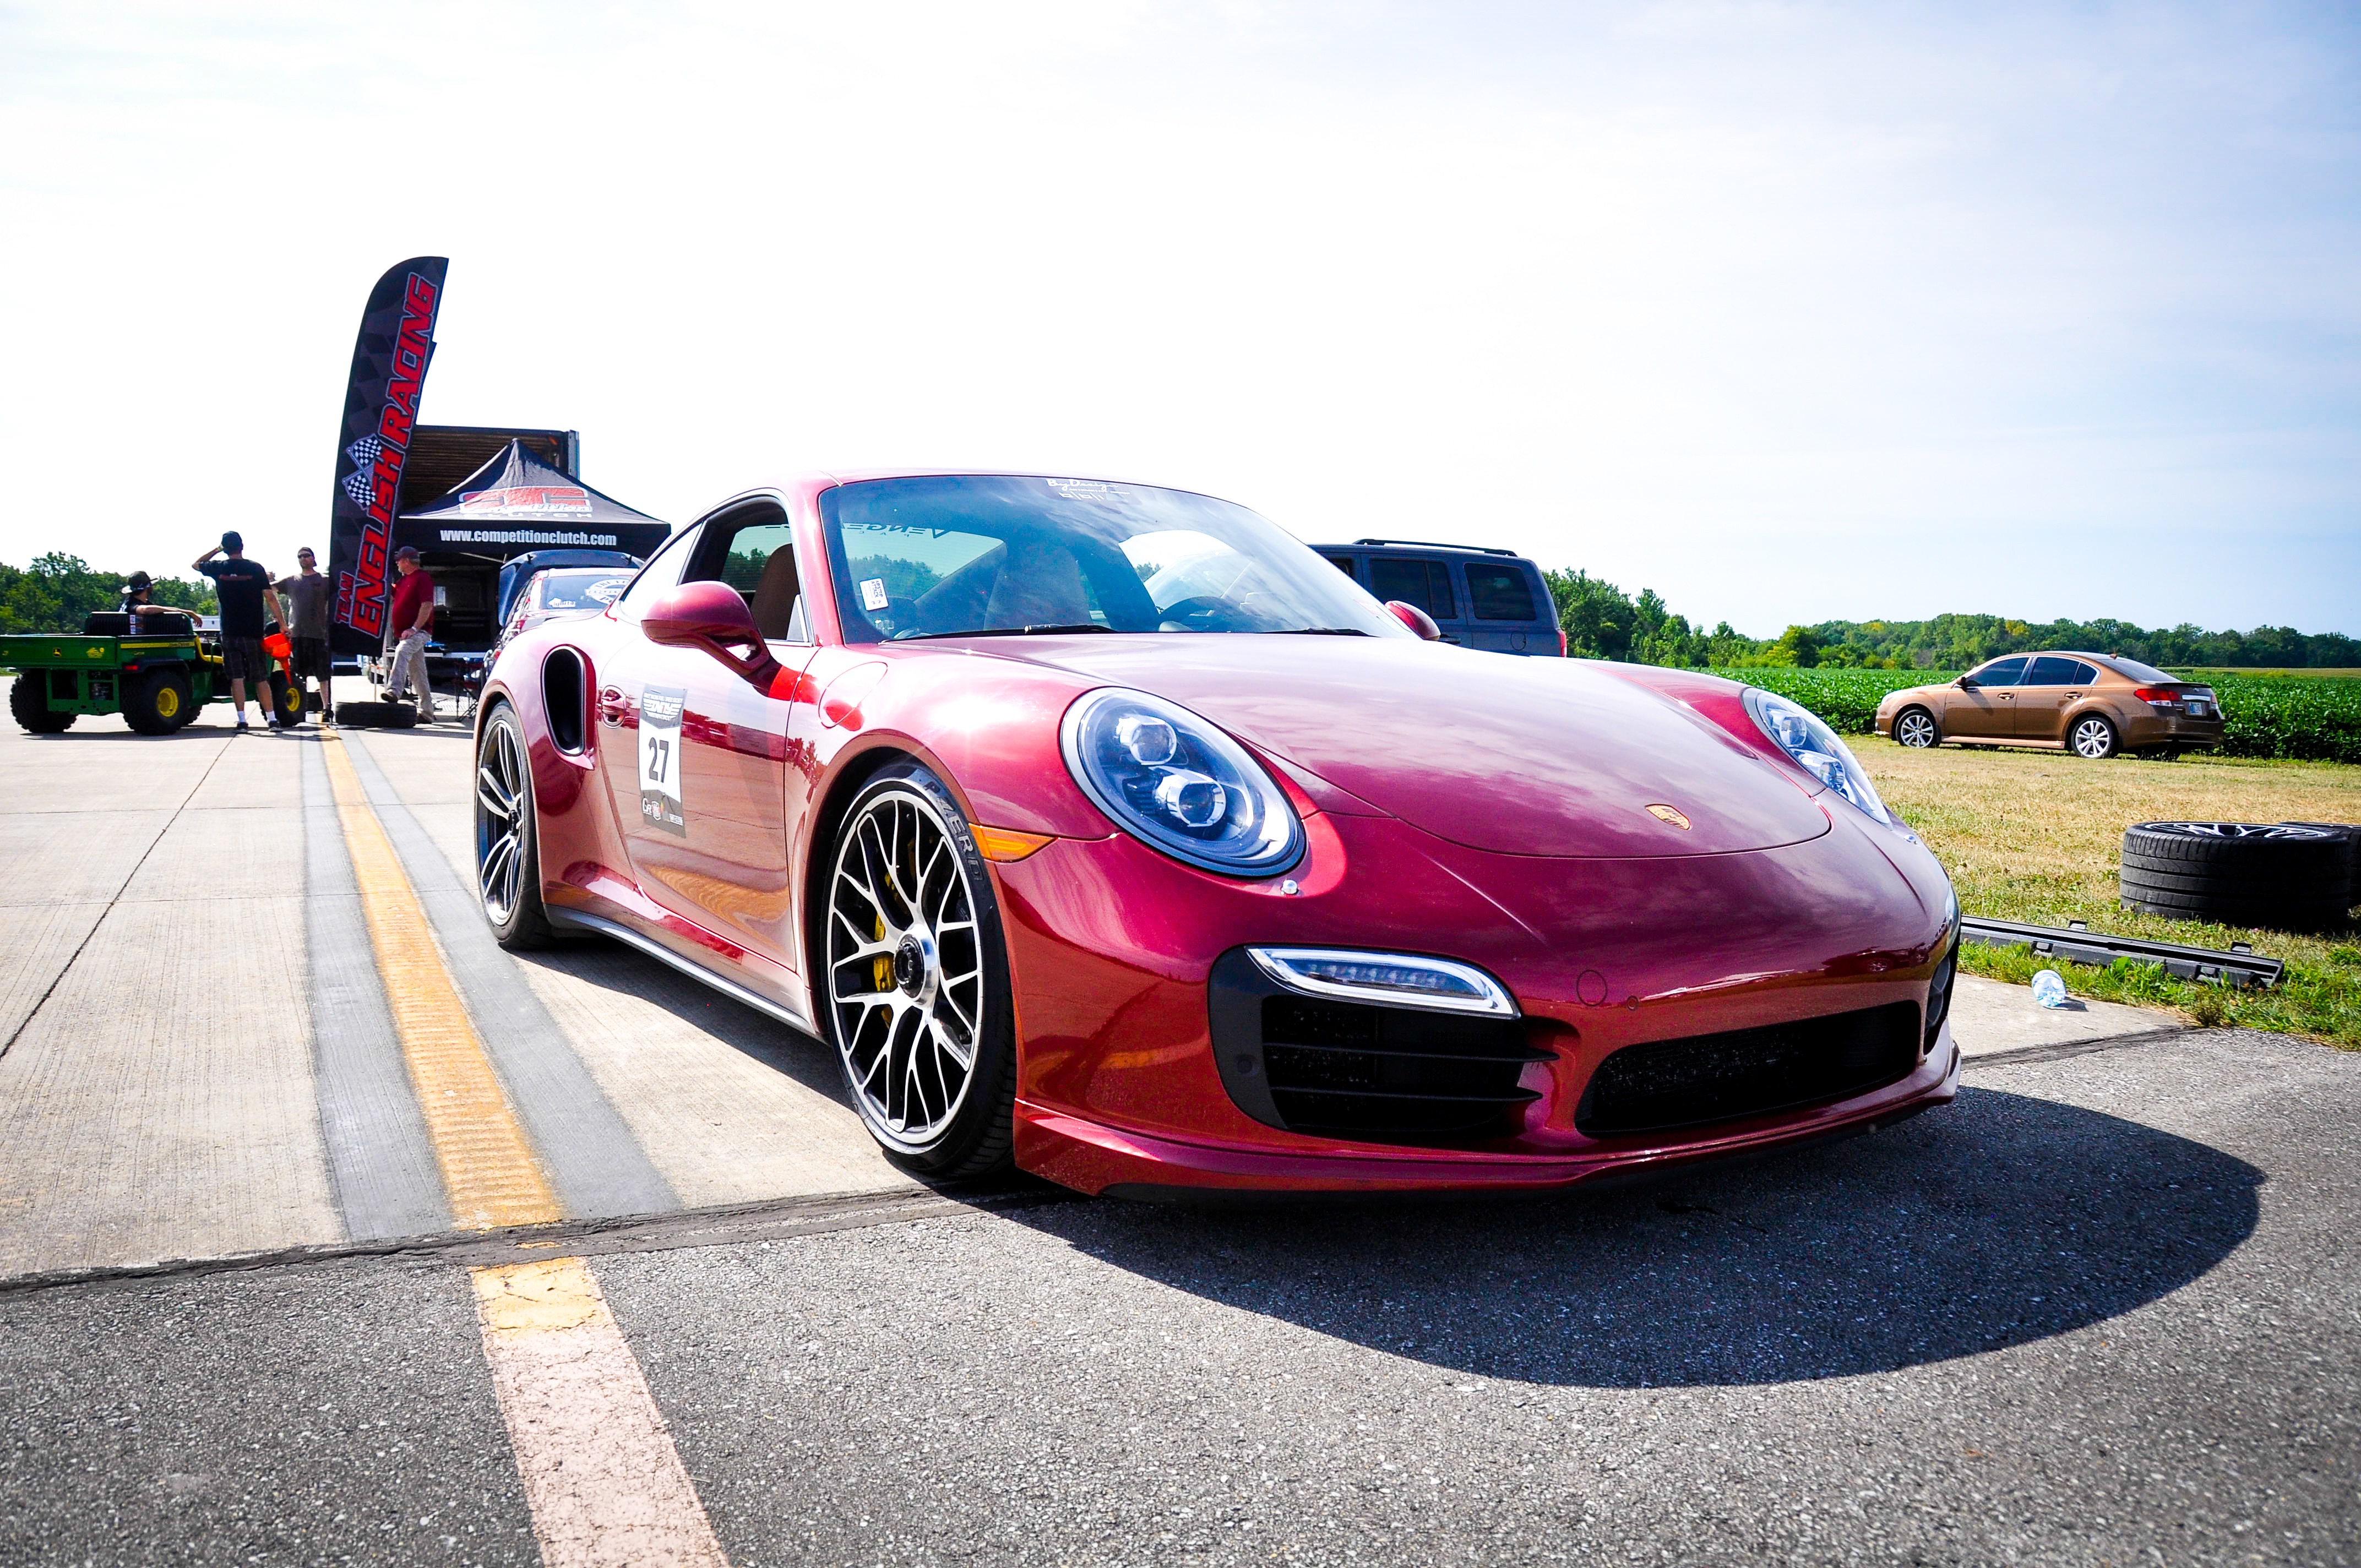
car, wheel, vehicle, sports car, bumper, supercar, convertible, coupe, porsche, land vehicle, porsche 911, automobile make, automotive exterior, automotive design, luxury vehicle, performance car